2022 IIHF U18 Women's World Championship

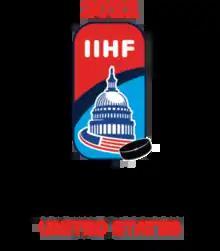

The 2022 IIHF U18 Women's World Championship was the 14th IIHF U18 Women's World Championship in ice hockey.